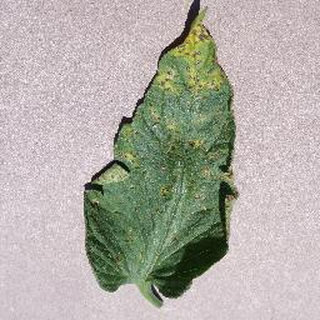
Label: tomato_septoria_leaf_spot